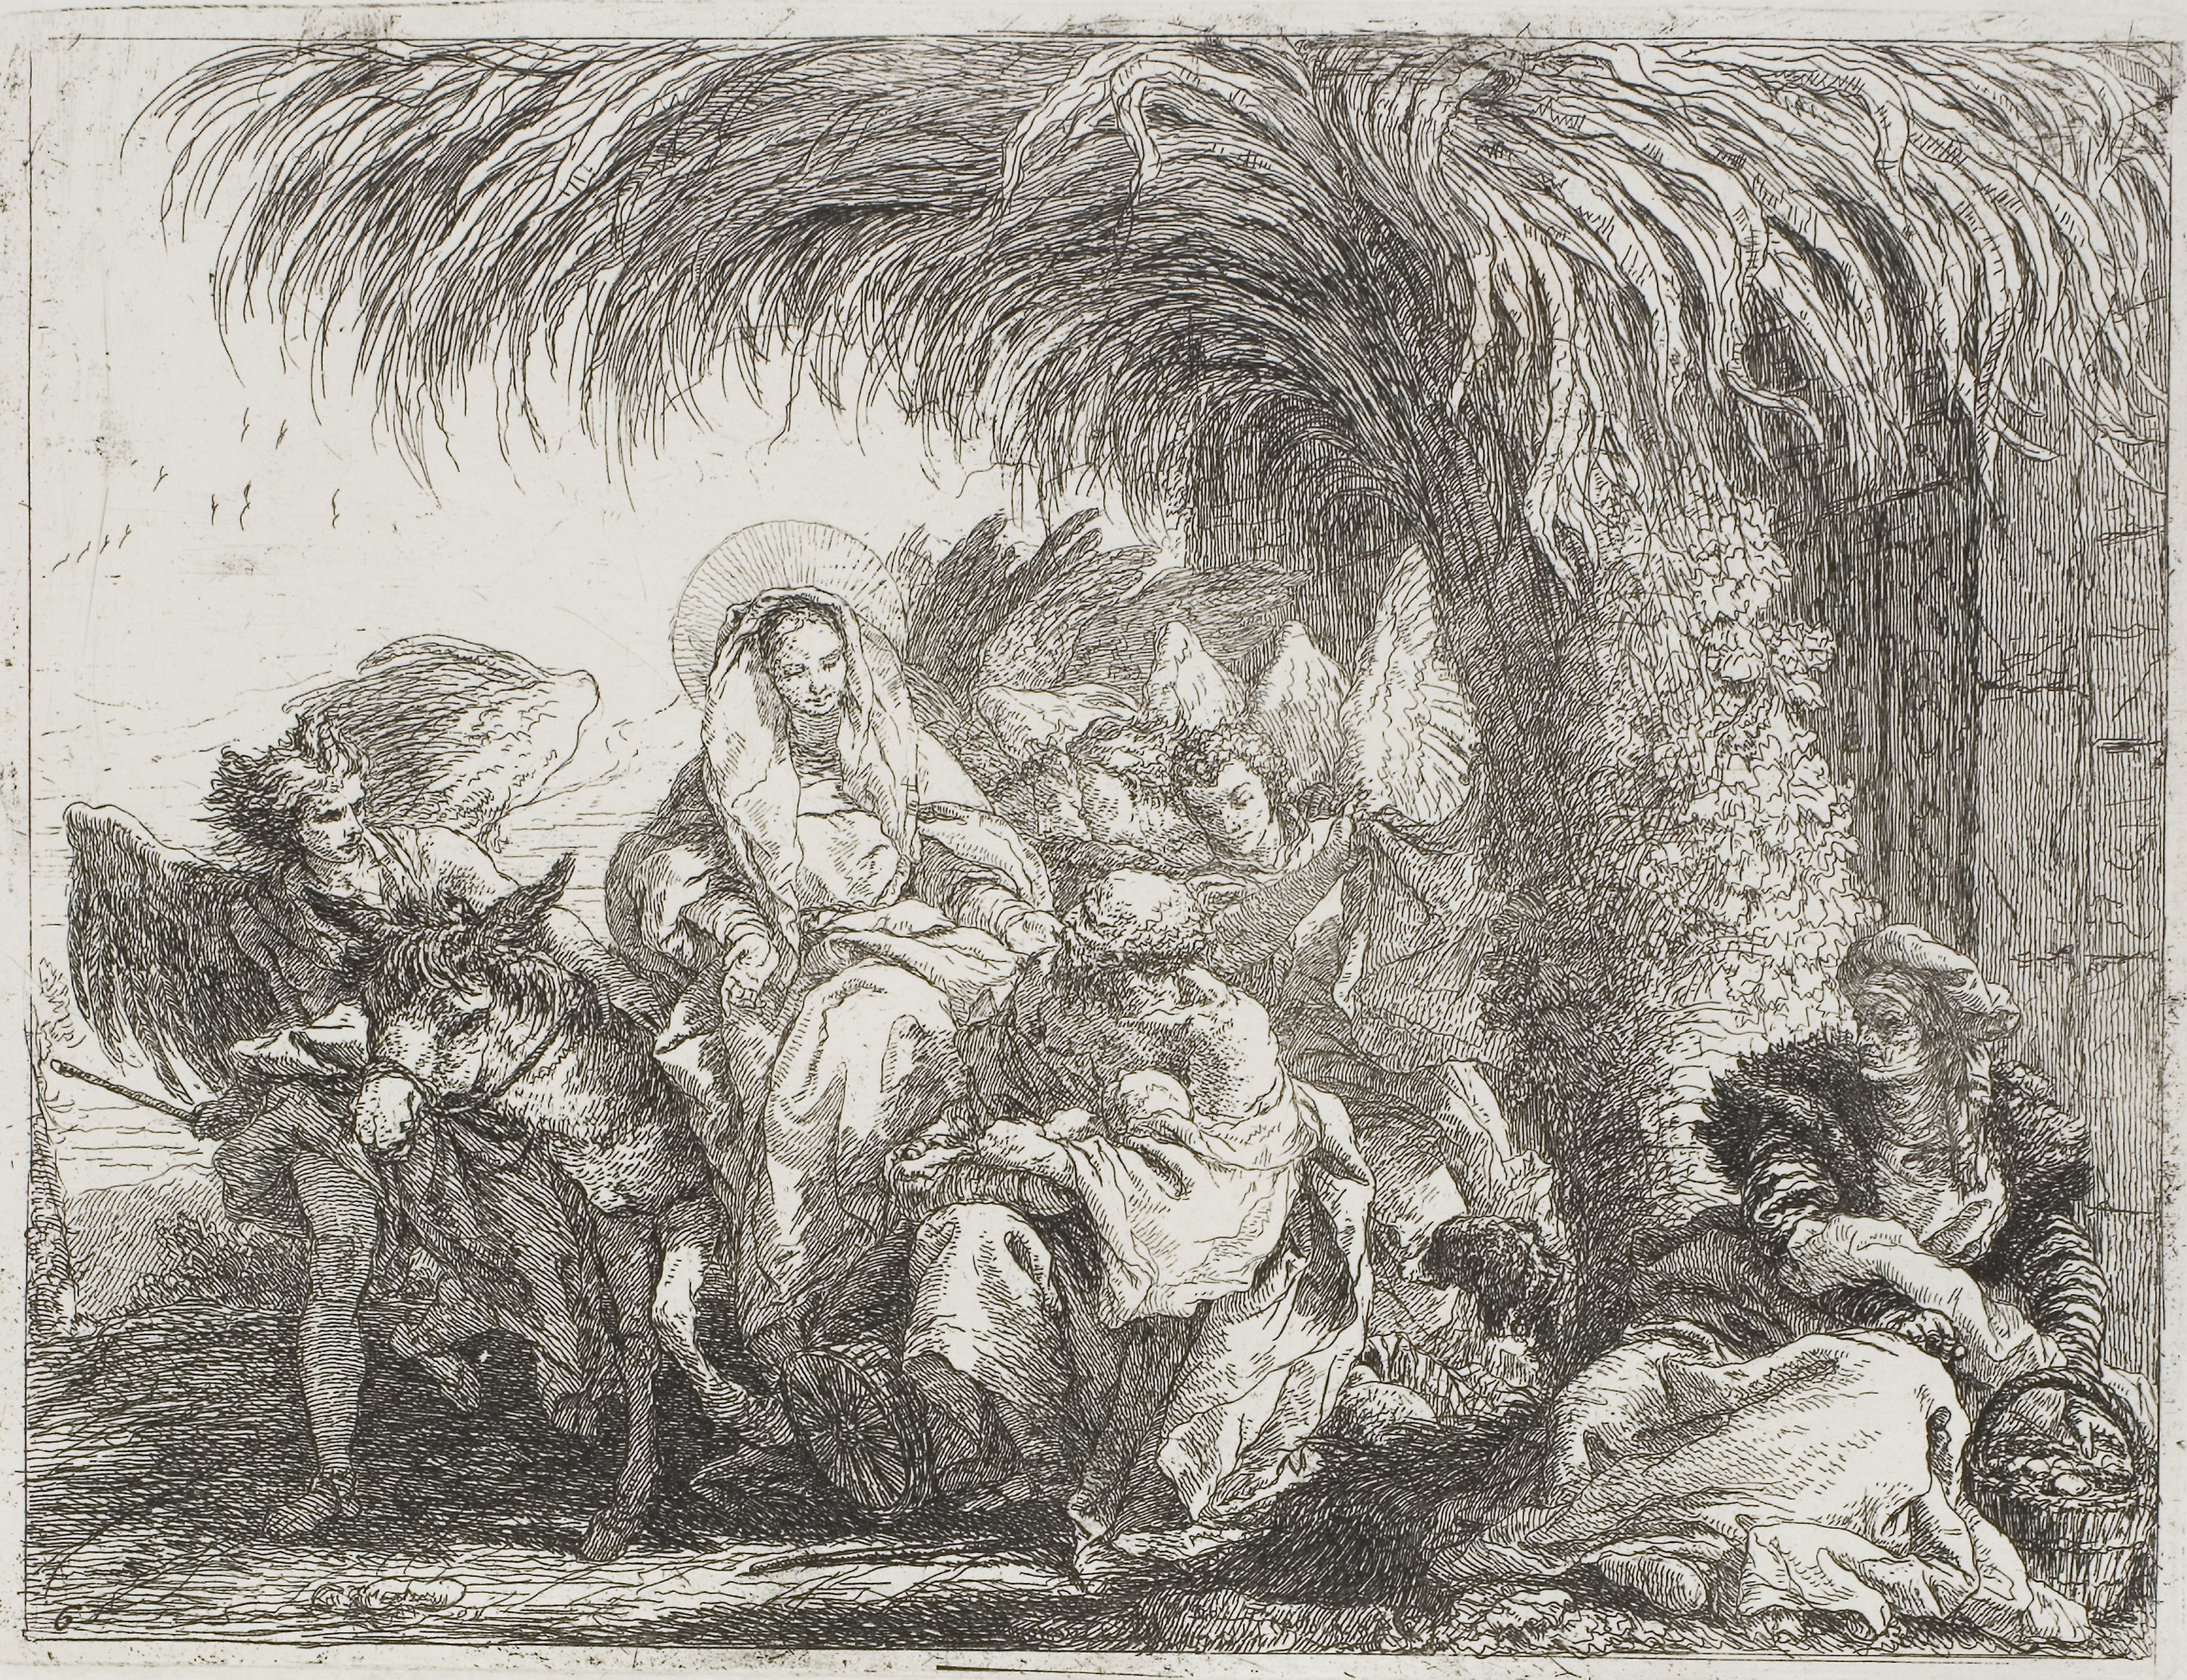
mammal, black and white, art, fauna, tree, drawing, sketch, illustration, artwork, visual arts, monochrome, figure drawing, mythology, painting